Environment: real
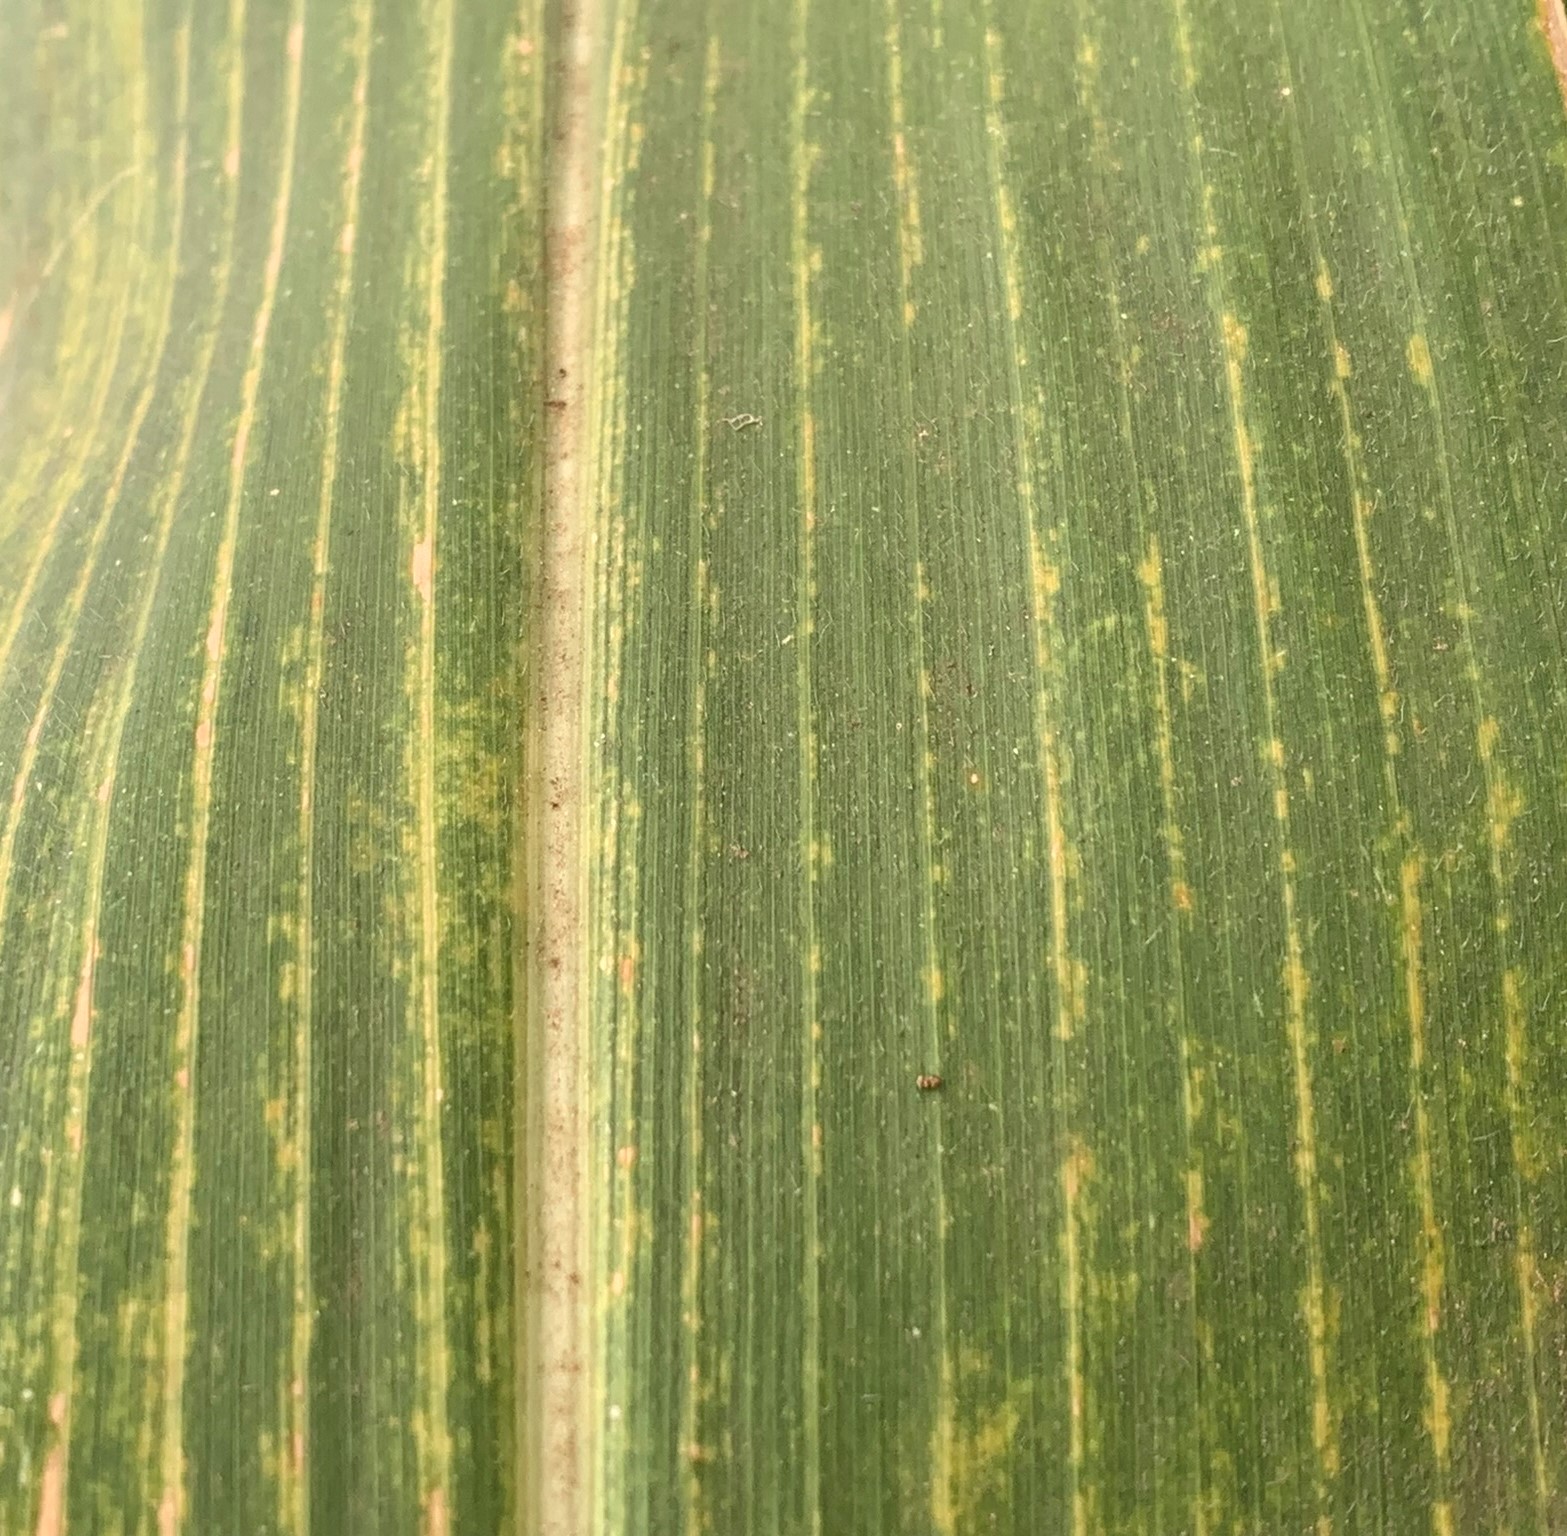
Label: lethal_necrosis